Simon Jenkins

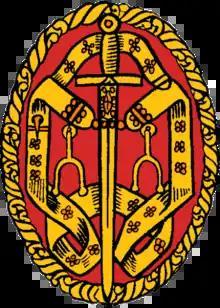
Insignia of Knight Bachelor

Jenkins married the American actress Gayle Hunnicutt in 1978; the couple had one son. They separated in 2008 and divorced in 2009. He married Hannah Kaye, events producer at Intelligence Squared, in 2014.